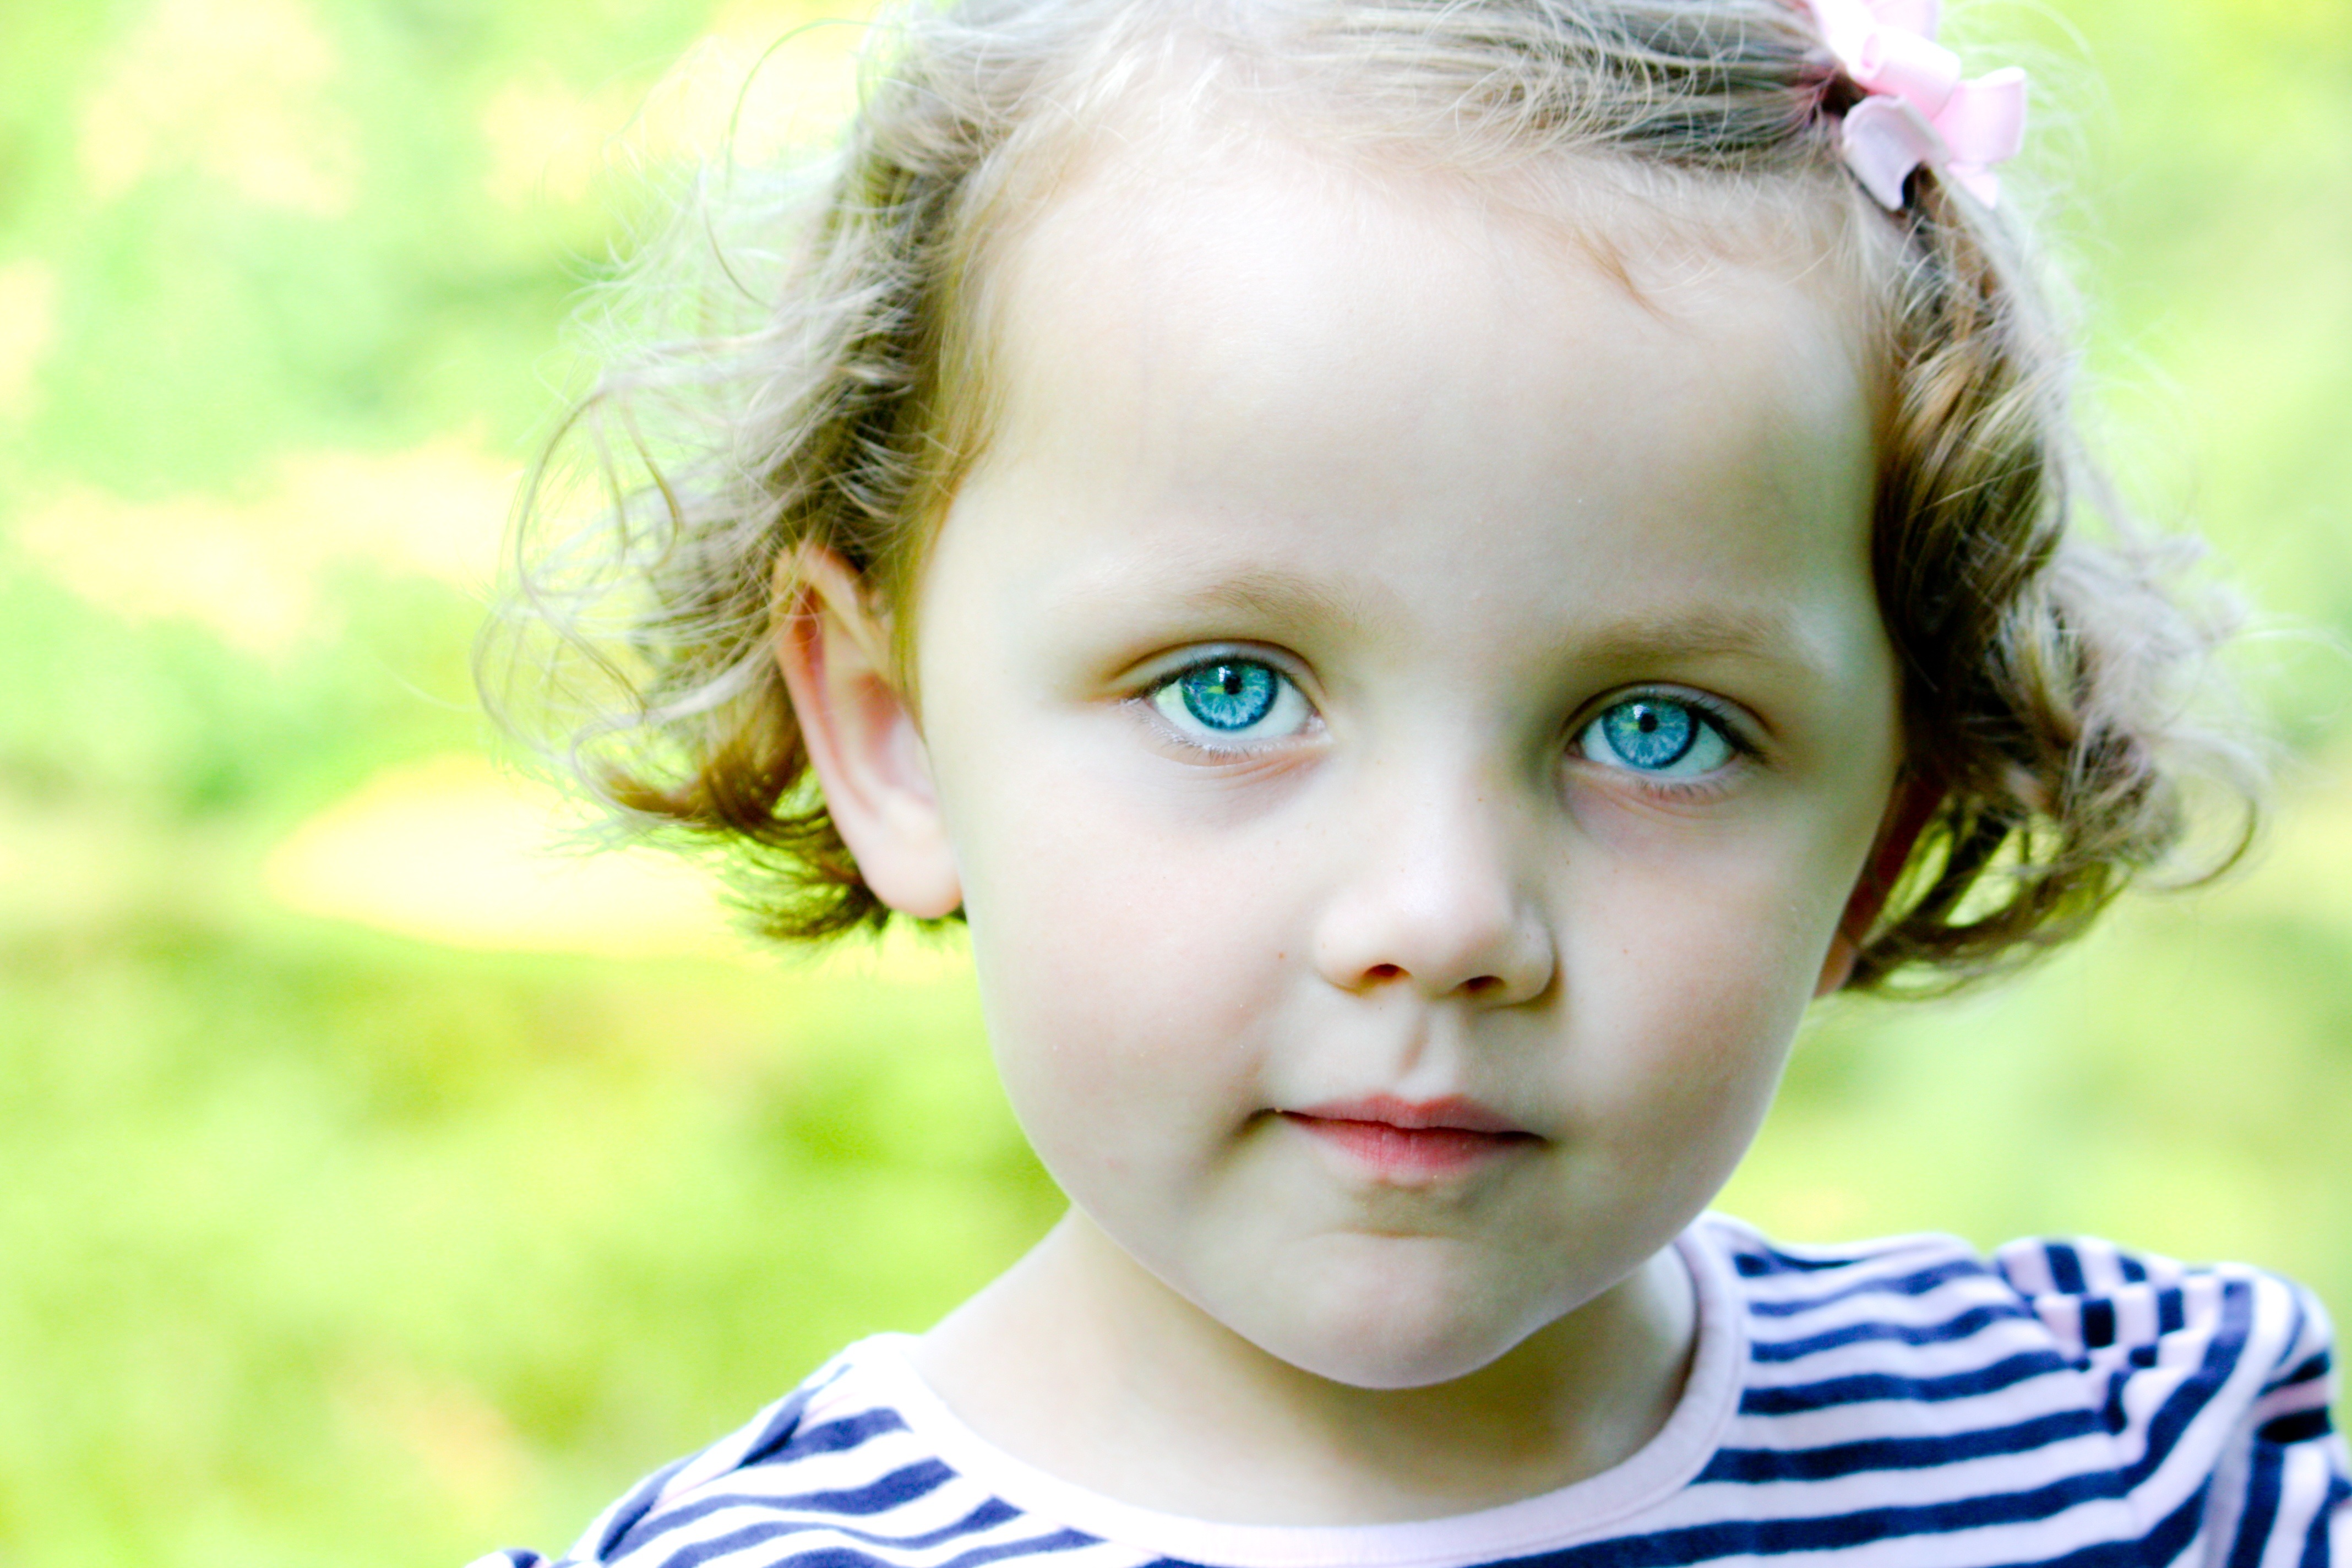
outdoor, person, light, girl, sunshine, sun, hair, white, play, sweet, kid, summer, female, portrait, young, spring, small, park, child, blonde, baby, facial expression, childhood, smile, close up, caucasian, face, sunny, eyes, innocent, future, infant, toddler, eye, innocence, head, little, skin, expression, day, organ, adorable, emotion, curly, daughter, little girl, blue eyes, portrait photography, baby face, cosette, pink ribbon, chubby cheeks, the future